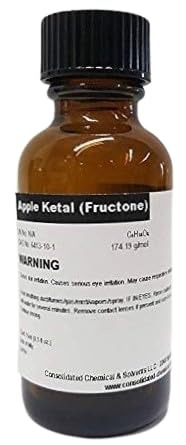
Item Name: Apple Ketal (Fructone, Applinal) 120mL (4 fl oz) in glass bottle
Bullet Point 1: 120mL (4 fl oz)
Bullet Point 2: CAS: 6413-10-1
Bullet Point 3: Flavor and Fragrance Agents
Bullet Point 4: Packaged in a Poly Bottle
Product Description: apple ketal is a synthetic aroma compound with a fruity, apple-like smell with pineapple, strawberry, and woody aspects reminding of sweet pine
Value: 4.0
Unit: Fl Oz

Price: 33